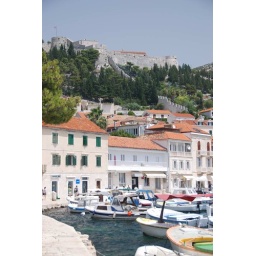
Hvar harbour and the castle on the hill above the town